Neely Elementary School

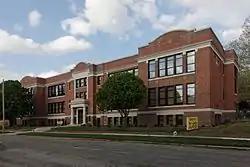
Neely School Building, April 2016

Neely Elementary School, also known as Neely School Building, is a historic school building located at St. Joseph, Missouri. The building was originally constructed in 1871, with its earliest extant portions to date from 1894. Additions and major renovations were completed in 1909 and 1916. The school is a two-story brick and limestone building on a raised basement with Classical Revival style design elements. Some of the modifications were designed by architect Edmond Jacques Eckel (1845–1934).